Tanks of the interwar period

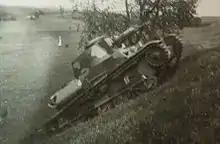
A Czech LT vz. 34 in 1935

The , water-cooled, , inline 4-cylinder Praga engine sat directly in the fighting compartment. It had a top speed on the road of . The suspension was a modified version of that used in the Carden-Loyd tankettes. The Tančík vz. 33 (literal translation "Tankette model 33") was a Czechoslovak-designed tankette used mainly by Slovakia during World War II. Seventy-four were built. The Germans seized forty when they occupied Bohemia-Moravia in March 1939; there is no record of their use. The Slovaks captured thirty at the same time when they declared independence from Czechoslovakia. In Slovak service it only saw combat during the Slovak National Uprising.